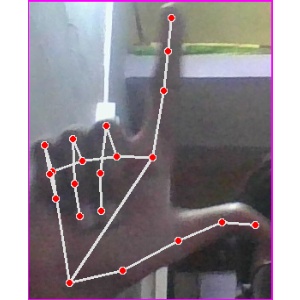
अक्षर: ल